Pirelli Cinturato

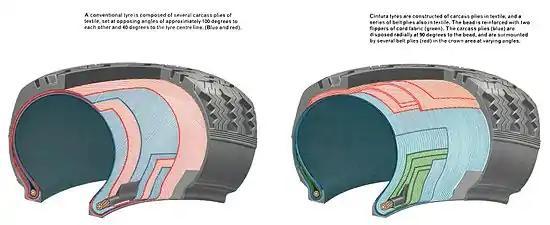
A comparison between a standard tyre of the time and the Pirelli Cinturato

First developed in 1952 under the name Pirelli Cintura, taking the name Cinturato in 1963, the tyre was composed of two or three carcass plies of cords laid at an angle of 90 degrees to the beads, and a belt of several plies laid circumferentially under the tread. Without a belt, the 90-degree plies would produce a casing which would greatly increase its sectional height on inflation. The belt, being inextensible, prevented the casing increasing in height when inflated, and the inflated tyre maintained almost the same dimensions as in the mould in which it went through vulcanisation. The belt was kept under tension, and the tread retained its flatter profile even when the tyre was inflated.